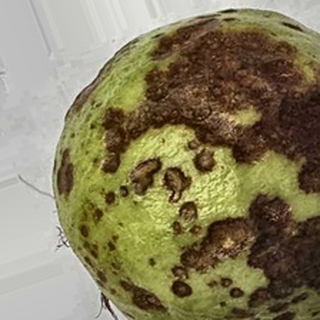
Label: guava_anthracnose